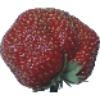
Label: Strawberry Wedge 1